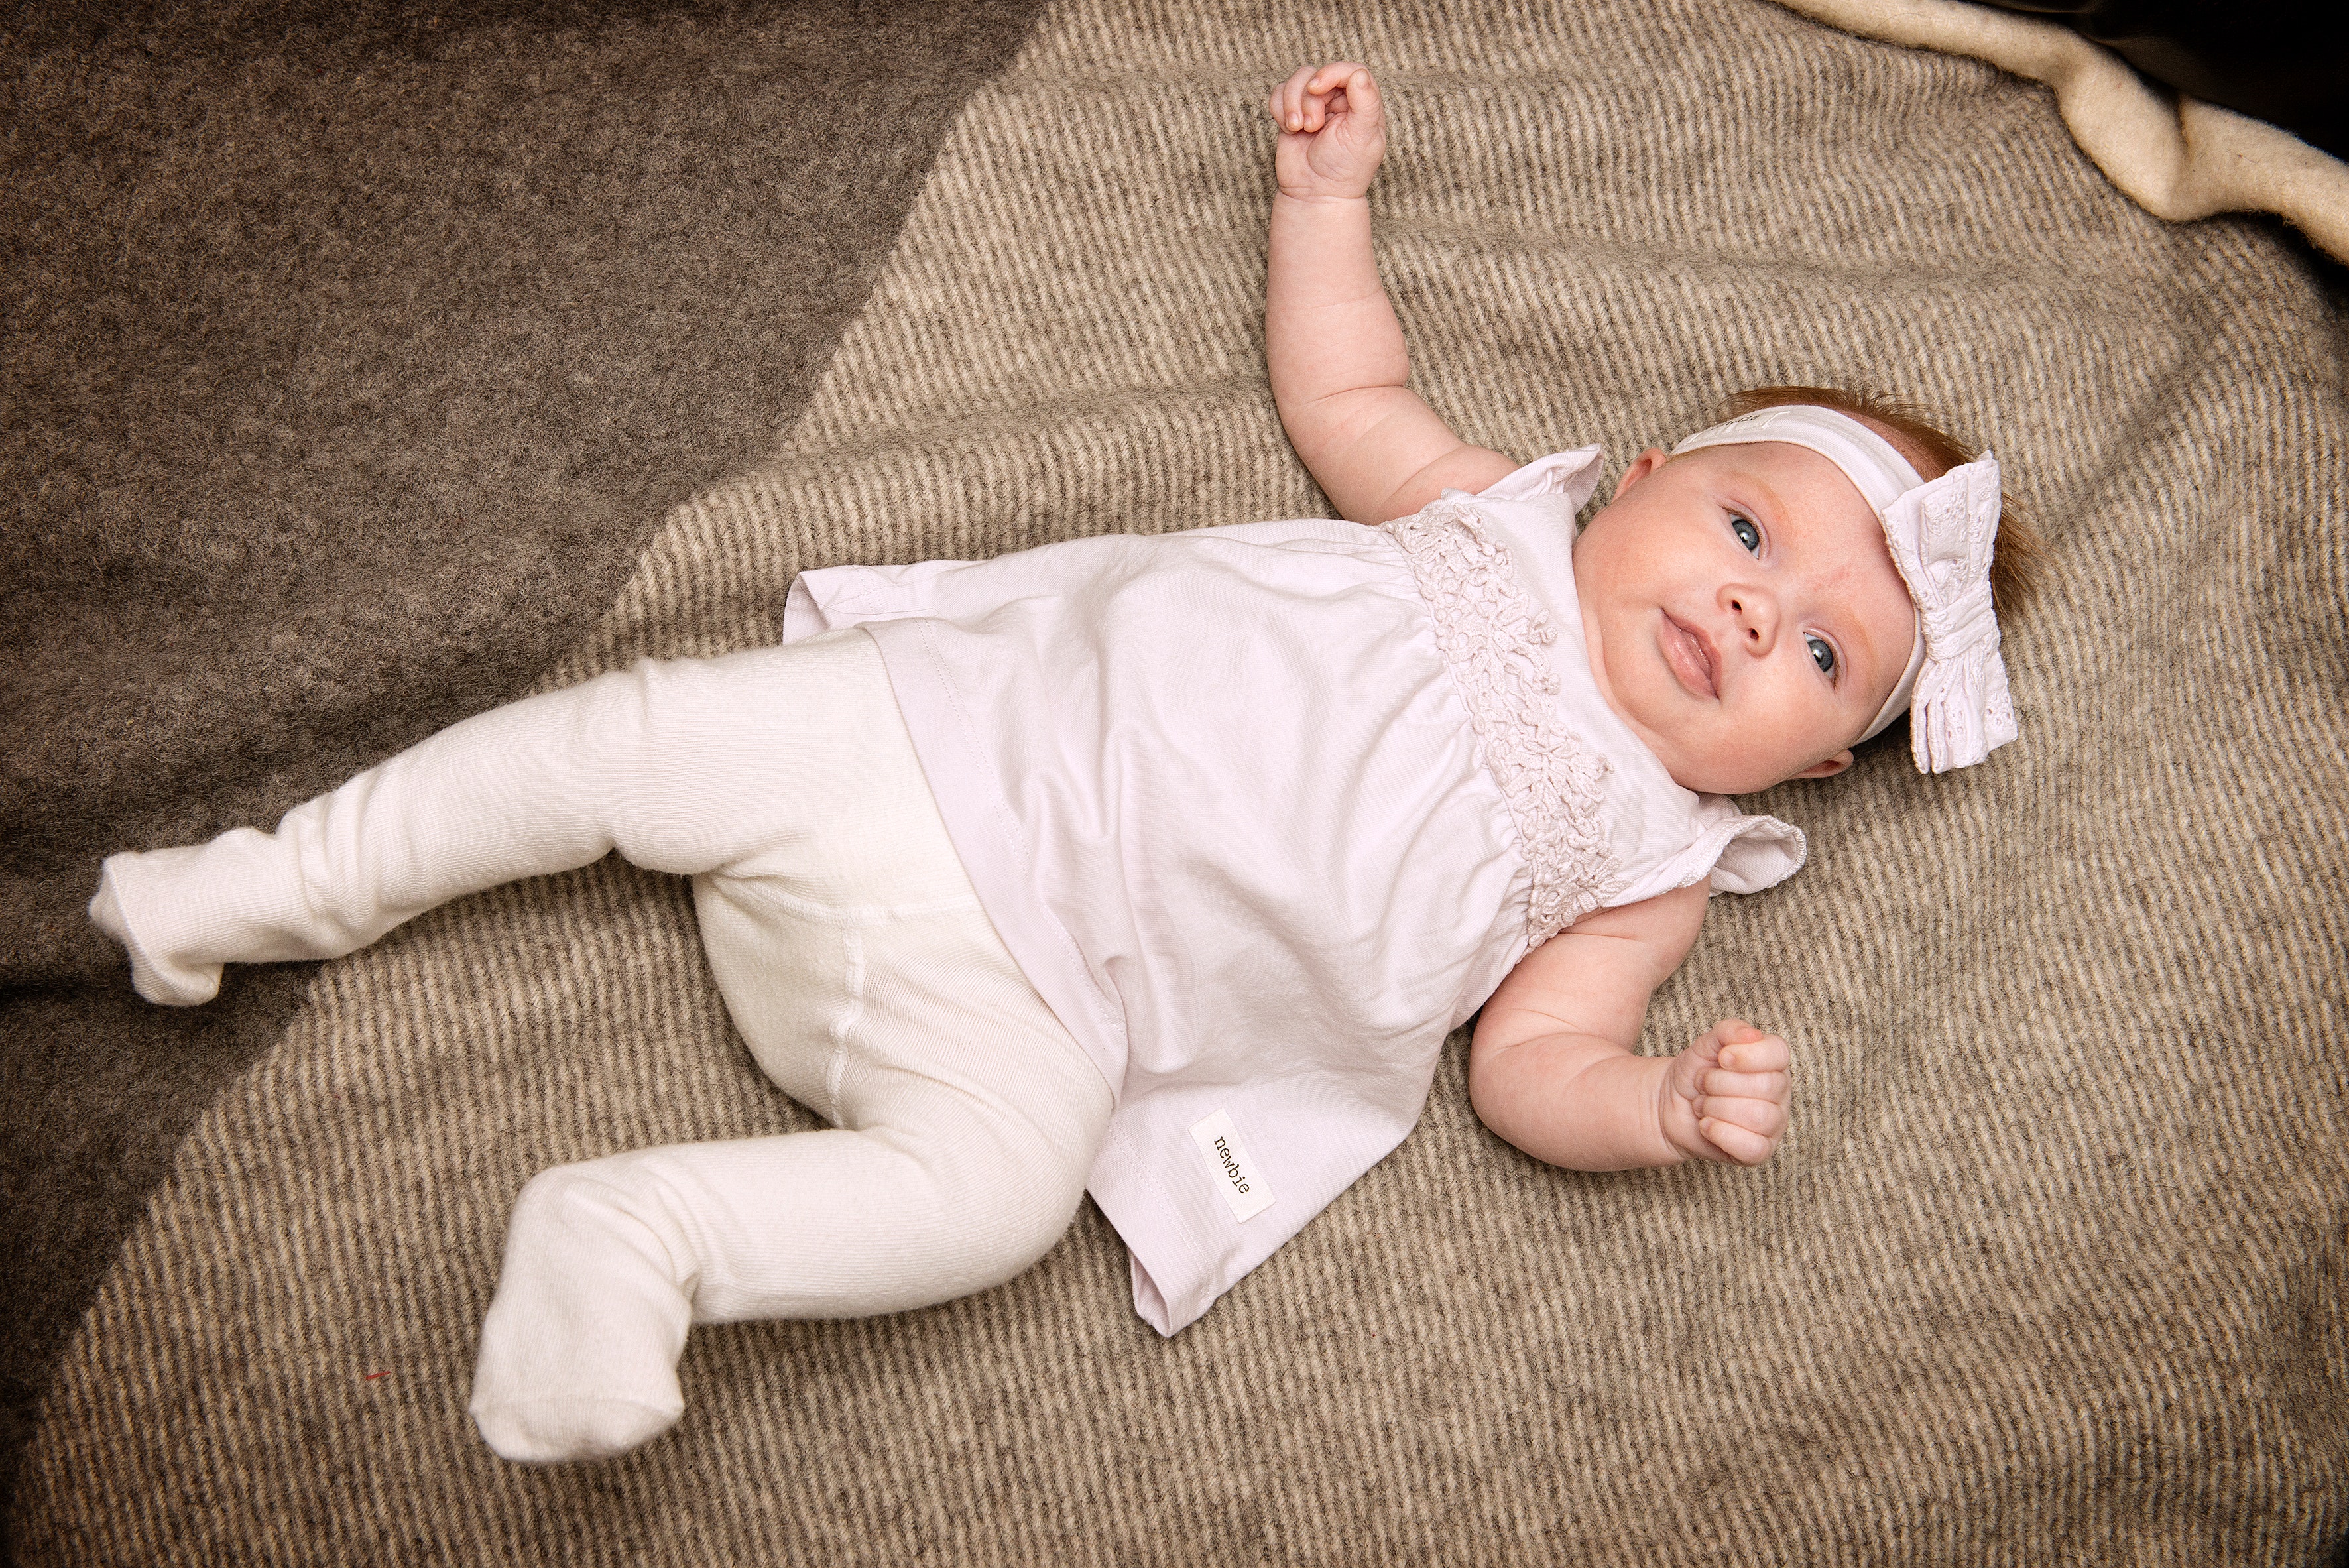
child, baby, arm, leg, toddler, photography, sitting